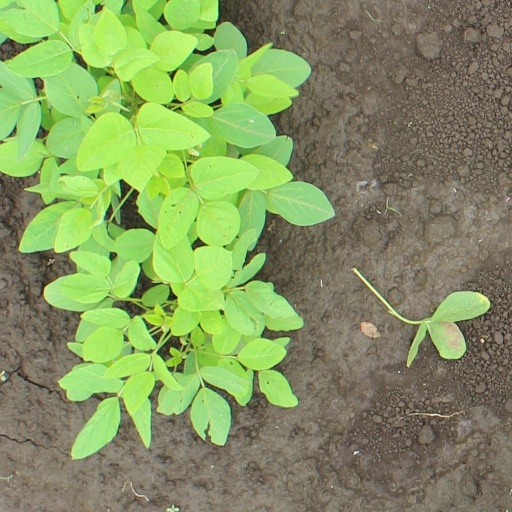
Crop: soybean